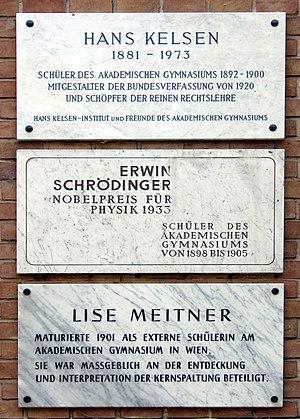
Akademisches Gymnasium, Vienne